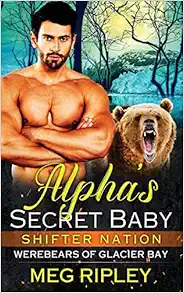
Alpha's Secret Baby (Shifter Nation: Werebears of Glacier Bay)
Category: Books
Review ✴ ✴ More Steamy Shifter Romances From Meg Ripley ✴ ✴ ✴ DRAGONS OF CHAROK SERIES ✴ Shifters Between Worlds Dragon's Royal Guard Dragon's Royal Guard Daddy Dragon Guardians Holden's Mate Holden's Mate Xander's Mate Xander's Mate Beau's Mate Beau's Mate Julian's Mate Julian's Mate ✴ SHIFTER NATION SERIES ✴ Werebears Of Big Bend Sawyer's Mate Sawyer's Mate Elijah's Mate Elijah's Mate Wyatt's Mate Wyatt's Mate Werebears Of Glacier Bay Alpha's Secret Baby Alpha's Secret Baby Mated To My Brother's Best Friend Mated To My Brother's Best Friend Snowed In With The Soldier Bear Snowed In With The Soldier Bear Shared Mates Shared Mates Werebears Of The Everglades Alpha's Second Chance Alpha's Second Chance Fated Attraction Fated Attraction Nanny For The Soldier Bear Nanny For The Soldier Bear Relentless Mates Relentless Mates Werebears Of Acadia Ranger Knox Ranger Knox Ranger Trent Ranger Trent Ranger Ramon Ranger Ramon Ranger Drew Ranger Drew ✴BEVERLY HILLS DRAGONS SERIES✴ Damien's Nanny Damien's Nanny Jackson's Nanny Jackson's Nanny Blane's Nanny Blane's Nanny Cameron's Nanny Cameron's Nanny ✴DRAGONS OF THE DARKBLOOD SECRET SOCIETY SERIES✴ Playing With Fire Playing With Fire Marked By Fire Marked By Fire Enchanted By Fire Enchanted By Fire Tempted By Fire Tempted By Fire ✴DRAGONS OF SIN CITY SERIES✴ Stryker's Desire Stryker's Desire Hunter's Desire Hunter's Desire Xavier's Desire Xavier's Desire ✴PACKS OF THE PACIFIC NORTHWEST SERIES✴ Claimed By The Wolf Brotherhood Claimed By The Wolf Brotherhood Werewolf Baby Daddy Werewolf Baby Daddy The Wolf Pack's Revenge The Wolf Pack's Revenge About the Author *** Want a free copy of Meg's hot dragon menage series, Caught Between Dragons? Sign up for her newsletter here to download your exclusive copy: https: //goo.gl/NZAu7v You'll also get updates on her steamy new releases, giveaways, deals and more FREE books every week! Meg Ripley is an author of steamy shifter romances. A Seattle native, Meg can often be found curled up in a local coffee house with her laptop.
Features: Alexis thinks she’s found the perfect deal: a dream job in Alaska as a park Ranger on a cruise ship, along with a free cruise for her training—an amazing opportunity for a new college graduate from the Everglades who wants to see the world. Making the trip even better is Cooper, the hot instructor who seems to be just as interested in her as she is in him. In their short time together, things heat up fast, but when he vanishes without a word, she’s left confused and heartbroken.Cooper doesn’t think much of leaving his clan behind for a week to train a group of recruits on how to talk about his home, Glacier Bay National Park. It was just a job until Alexis walked—or stumbled, rather—into his classroom. She captivates his inner bear from the start, and he thinks he may be falling for her. When things end unexpectedly between them, he attempts to go on with his life, but he’ll never forget the sassy, fun-loving woman he spent a few magical days with.When all attempts to contact each other fail, Alexis and Cooper are left trying to forget their cruise—and each other. But for Alexis, that’s impossible once she learns she’s pregnant with Cooper’s baby. Now she must do all she can to find him. Will fate bring this young family together once again, or are they destined to spend their lives longing for each other? | Steamy shifter love scenes and an HEA inside! No cheating or cliffhanger in this standalone romance. Readers 18+.